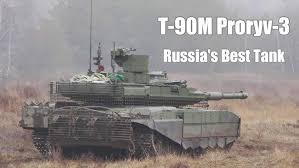
Label: BM-30